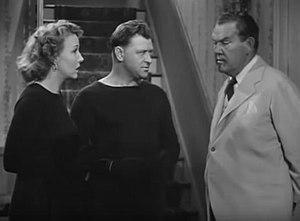
Claudia Dell Smith — née le 10 janvier 1909 à San Antonio, morte le 5 septembre 1977 à Los Angeles — est une actrice américaine, connue comme Claudia Dell.